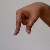
The image shows a hand gesture representing the letter 'Q' in Indian Sign Language.